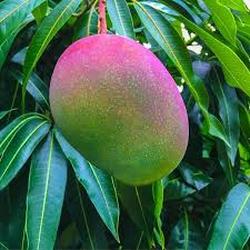
Label: Mango